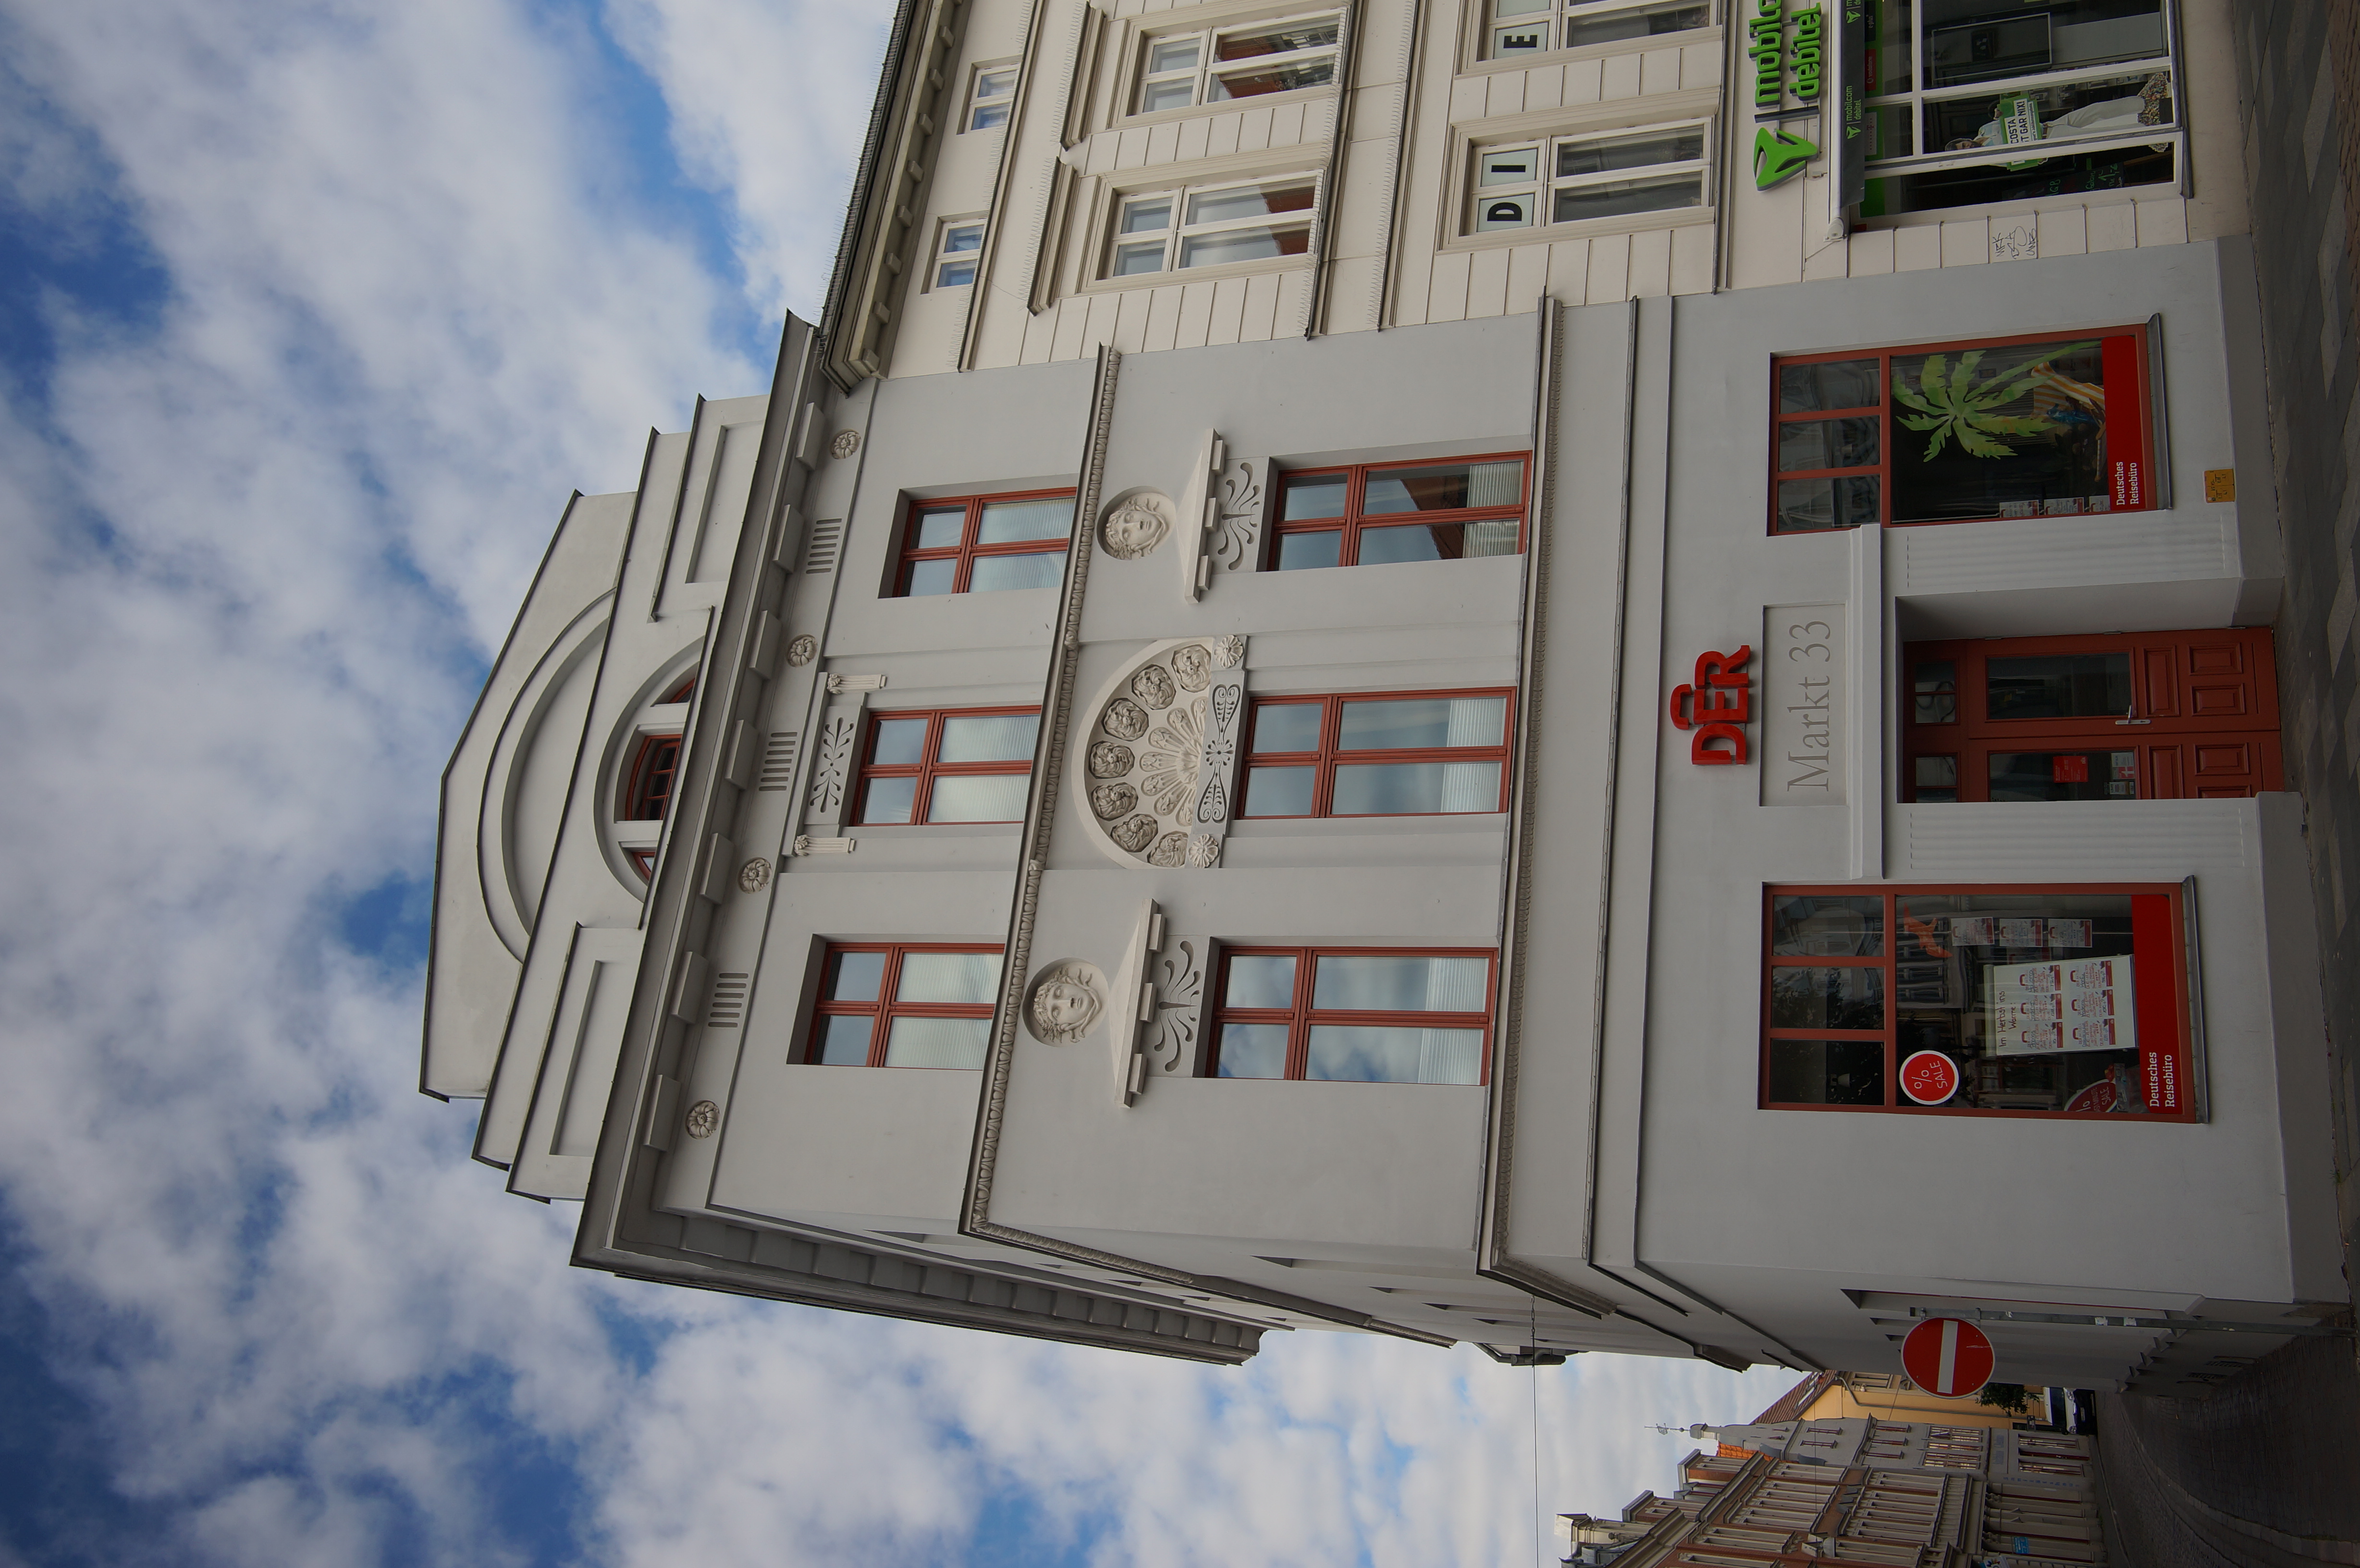
architecture, house, building, downtown, facade, 2016, germany, deutschland, samyang, sony, nex, nex6, 21mm, mecklenburgvorpommern, lenstagged, samyang21mm114umccse, samyang21mm, steffenzahn, gstrow, neighbourhood, urban area